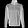
Label: Pullover